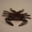
Label: cra